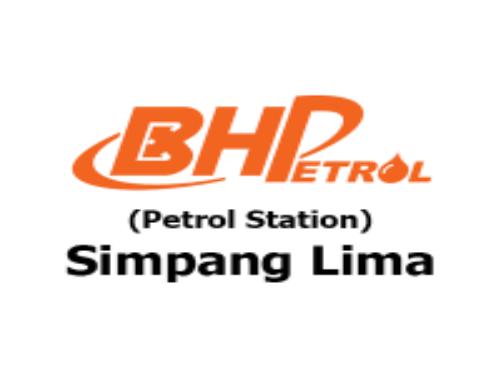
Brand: bhpetrol
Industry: Transportation